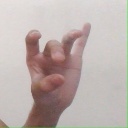
अक्षर: ओ